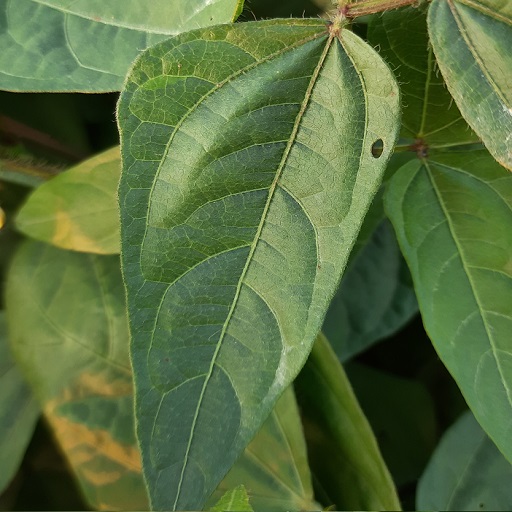
Label: Healthy